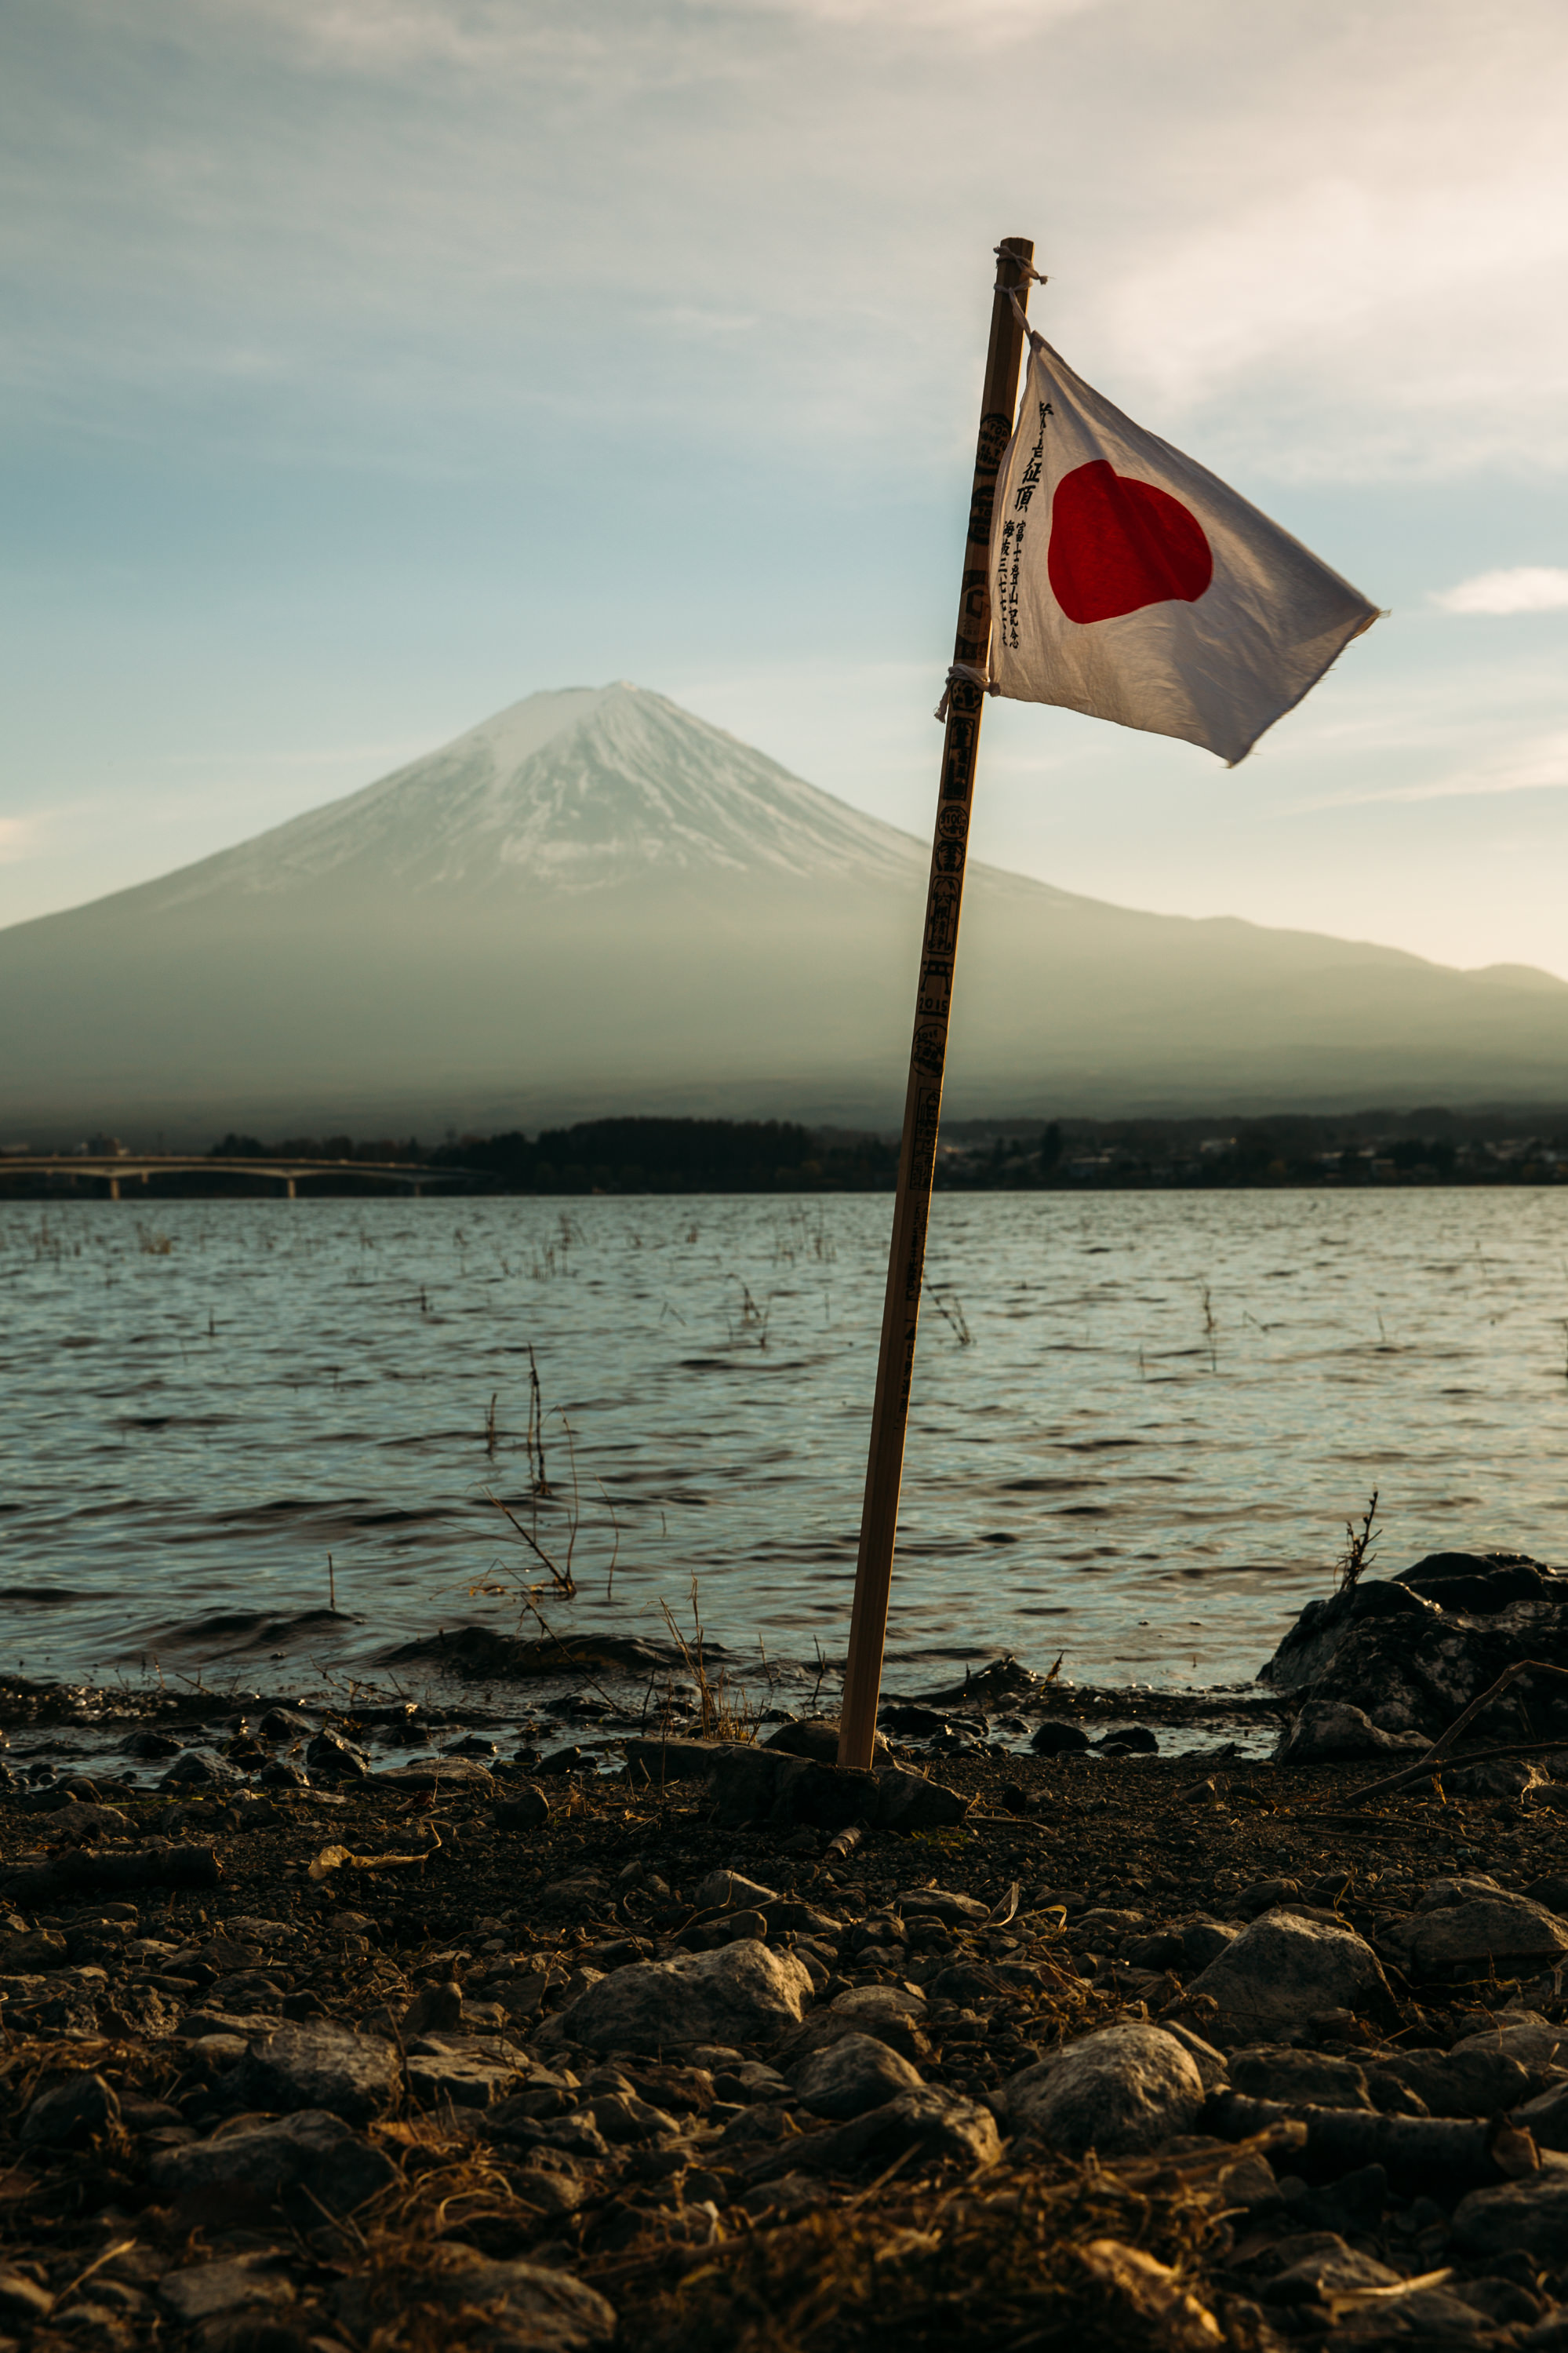
beach, landscape, sea, coast, water, ocean, horizon, mountain, cloud, sky, sunrise, sunset, boat, sunlight, morning, shore, wave, lake, view, wind, river, travel, dusk, pole, evening, reflection, vehicle, flag, volcano, bay, body of water, rocks, outdoors, daylight, snow capped mountain